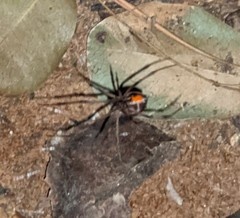
Species: Lactrodectus_hesperus